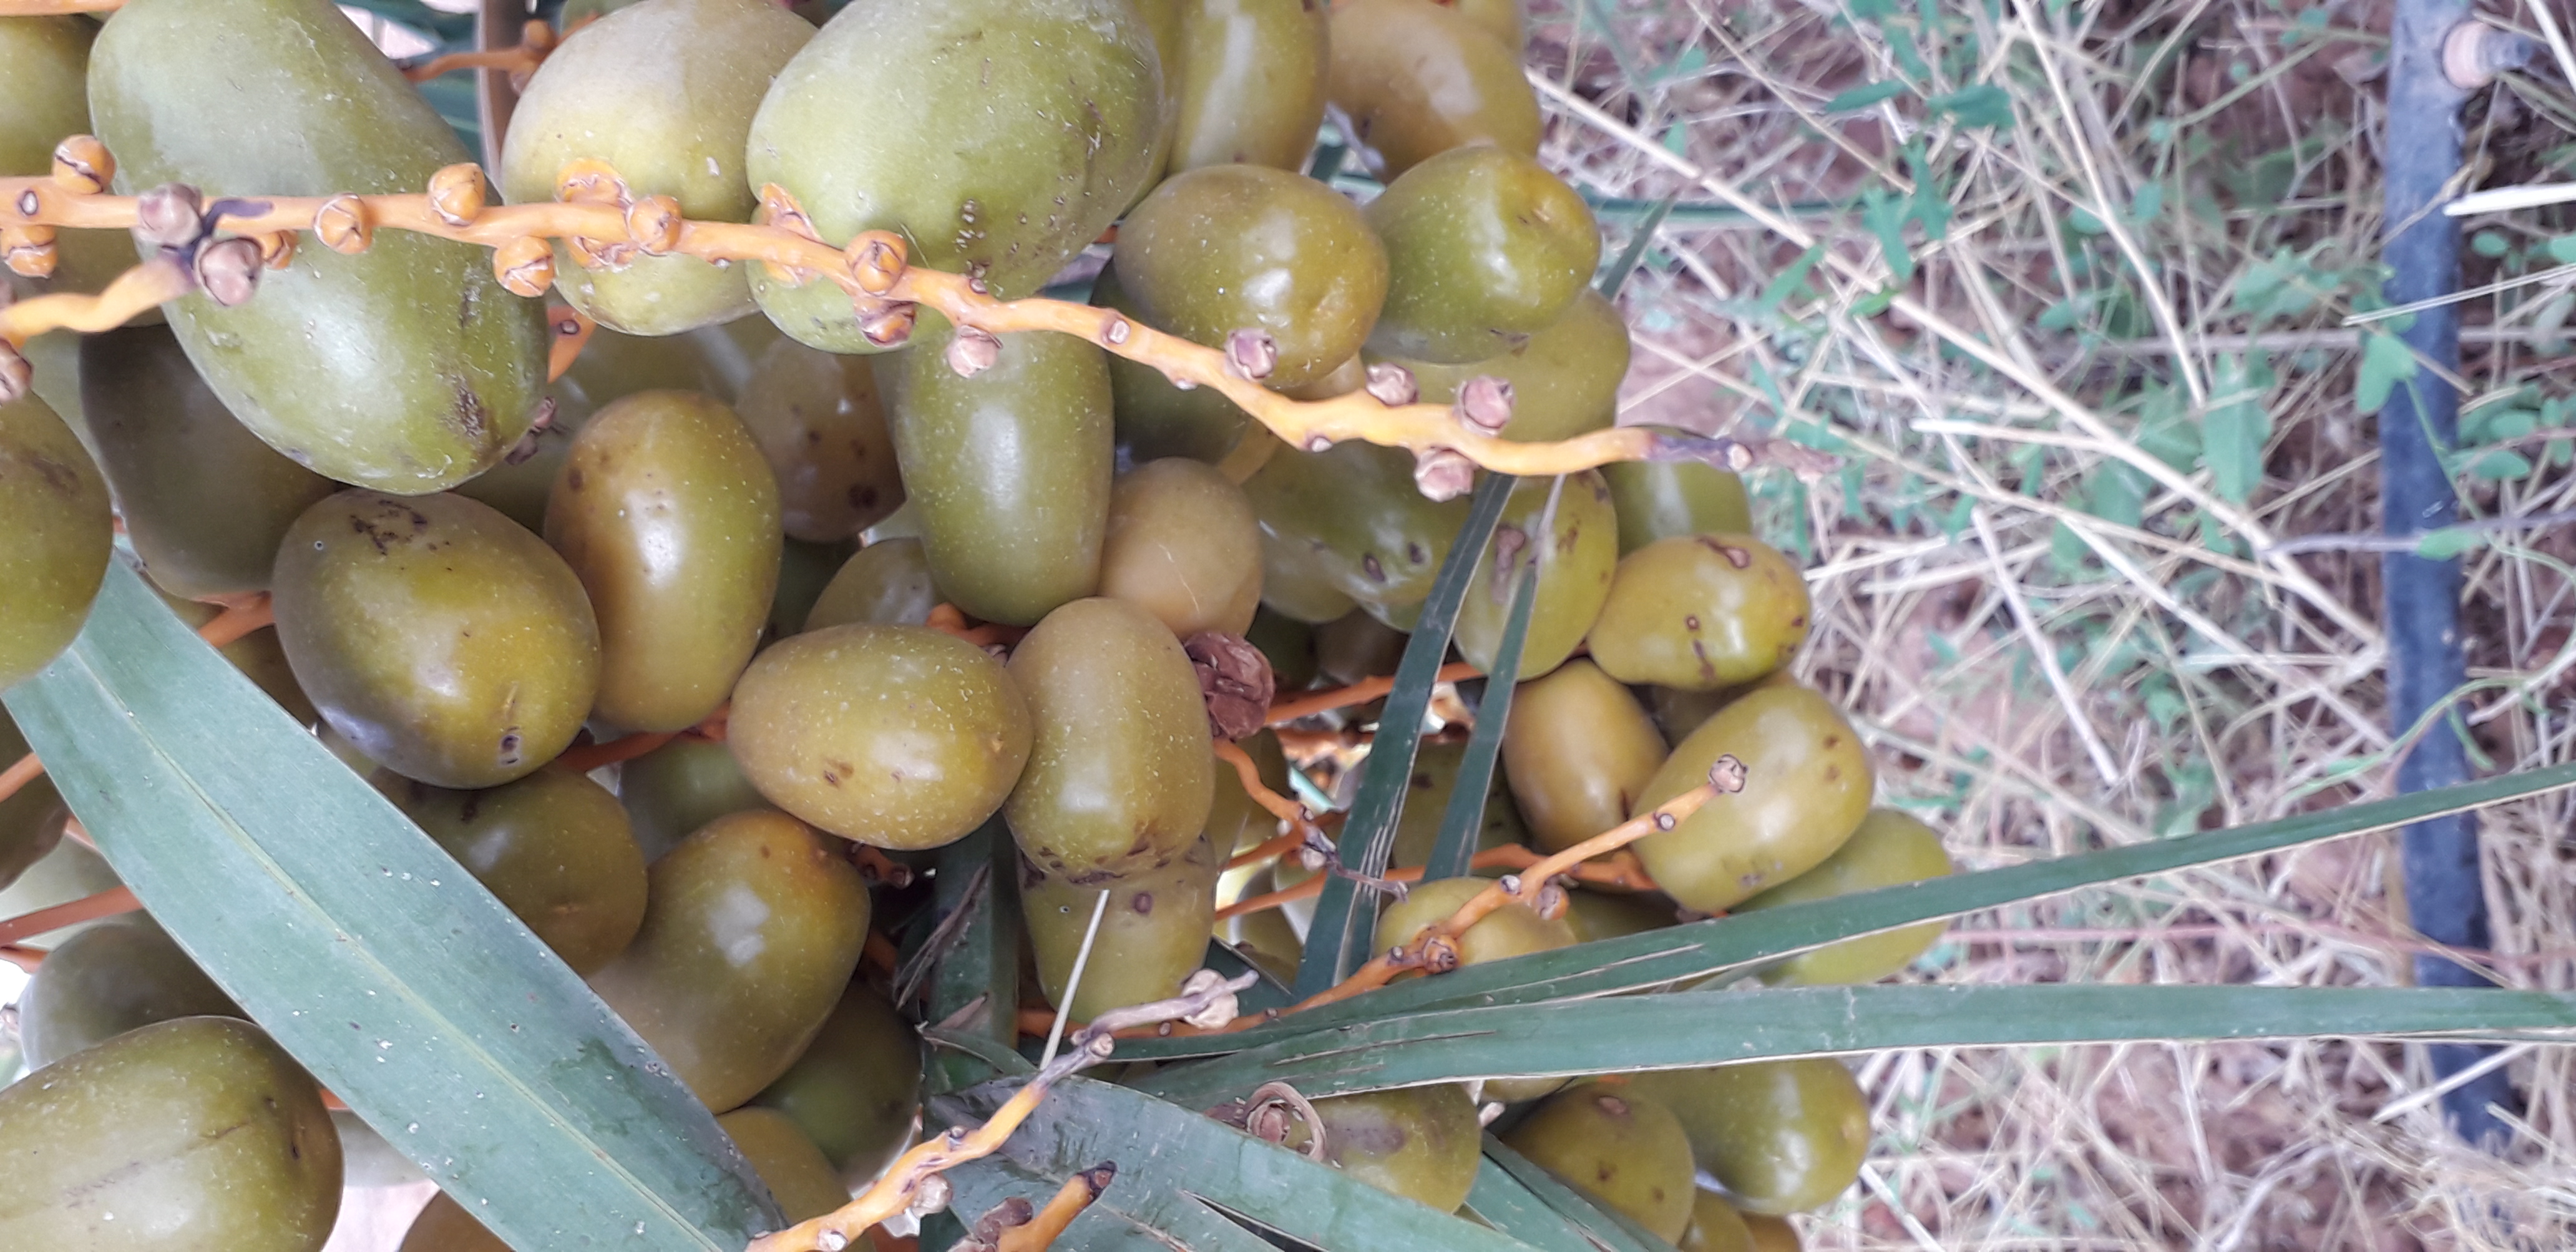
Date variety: Boufagous